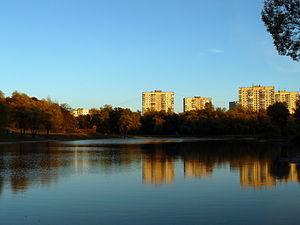
«Kyivproekt» est un bureau d'urbanisme jouant un rôle de premier plan dans le paysage urbain de la ville de Kiev en Ukraine.